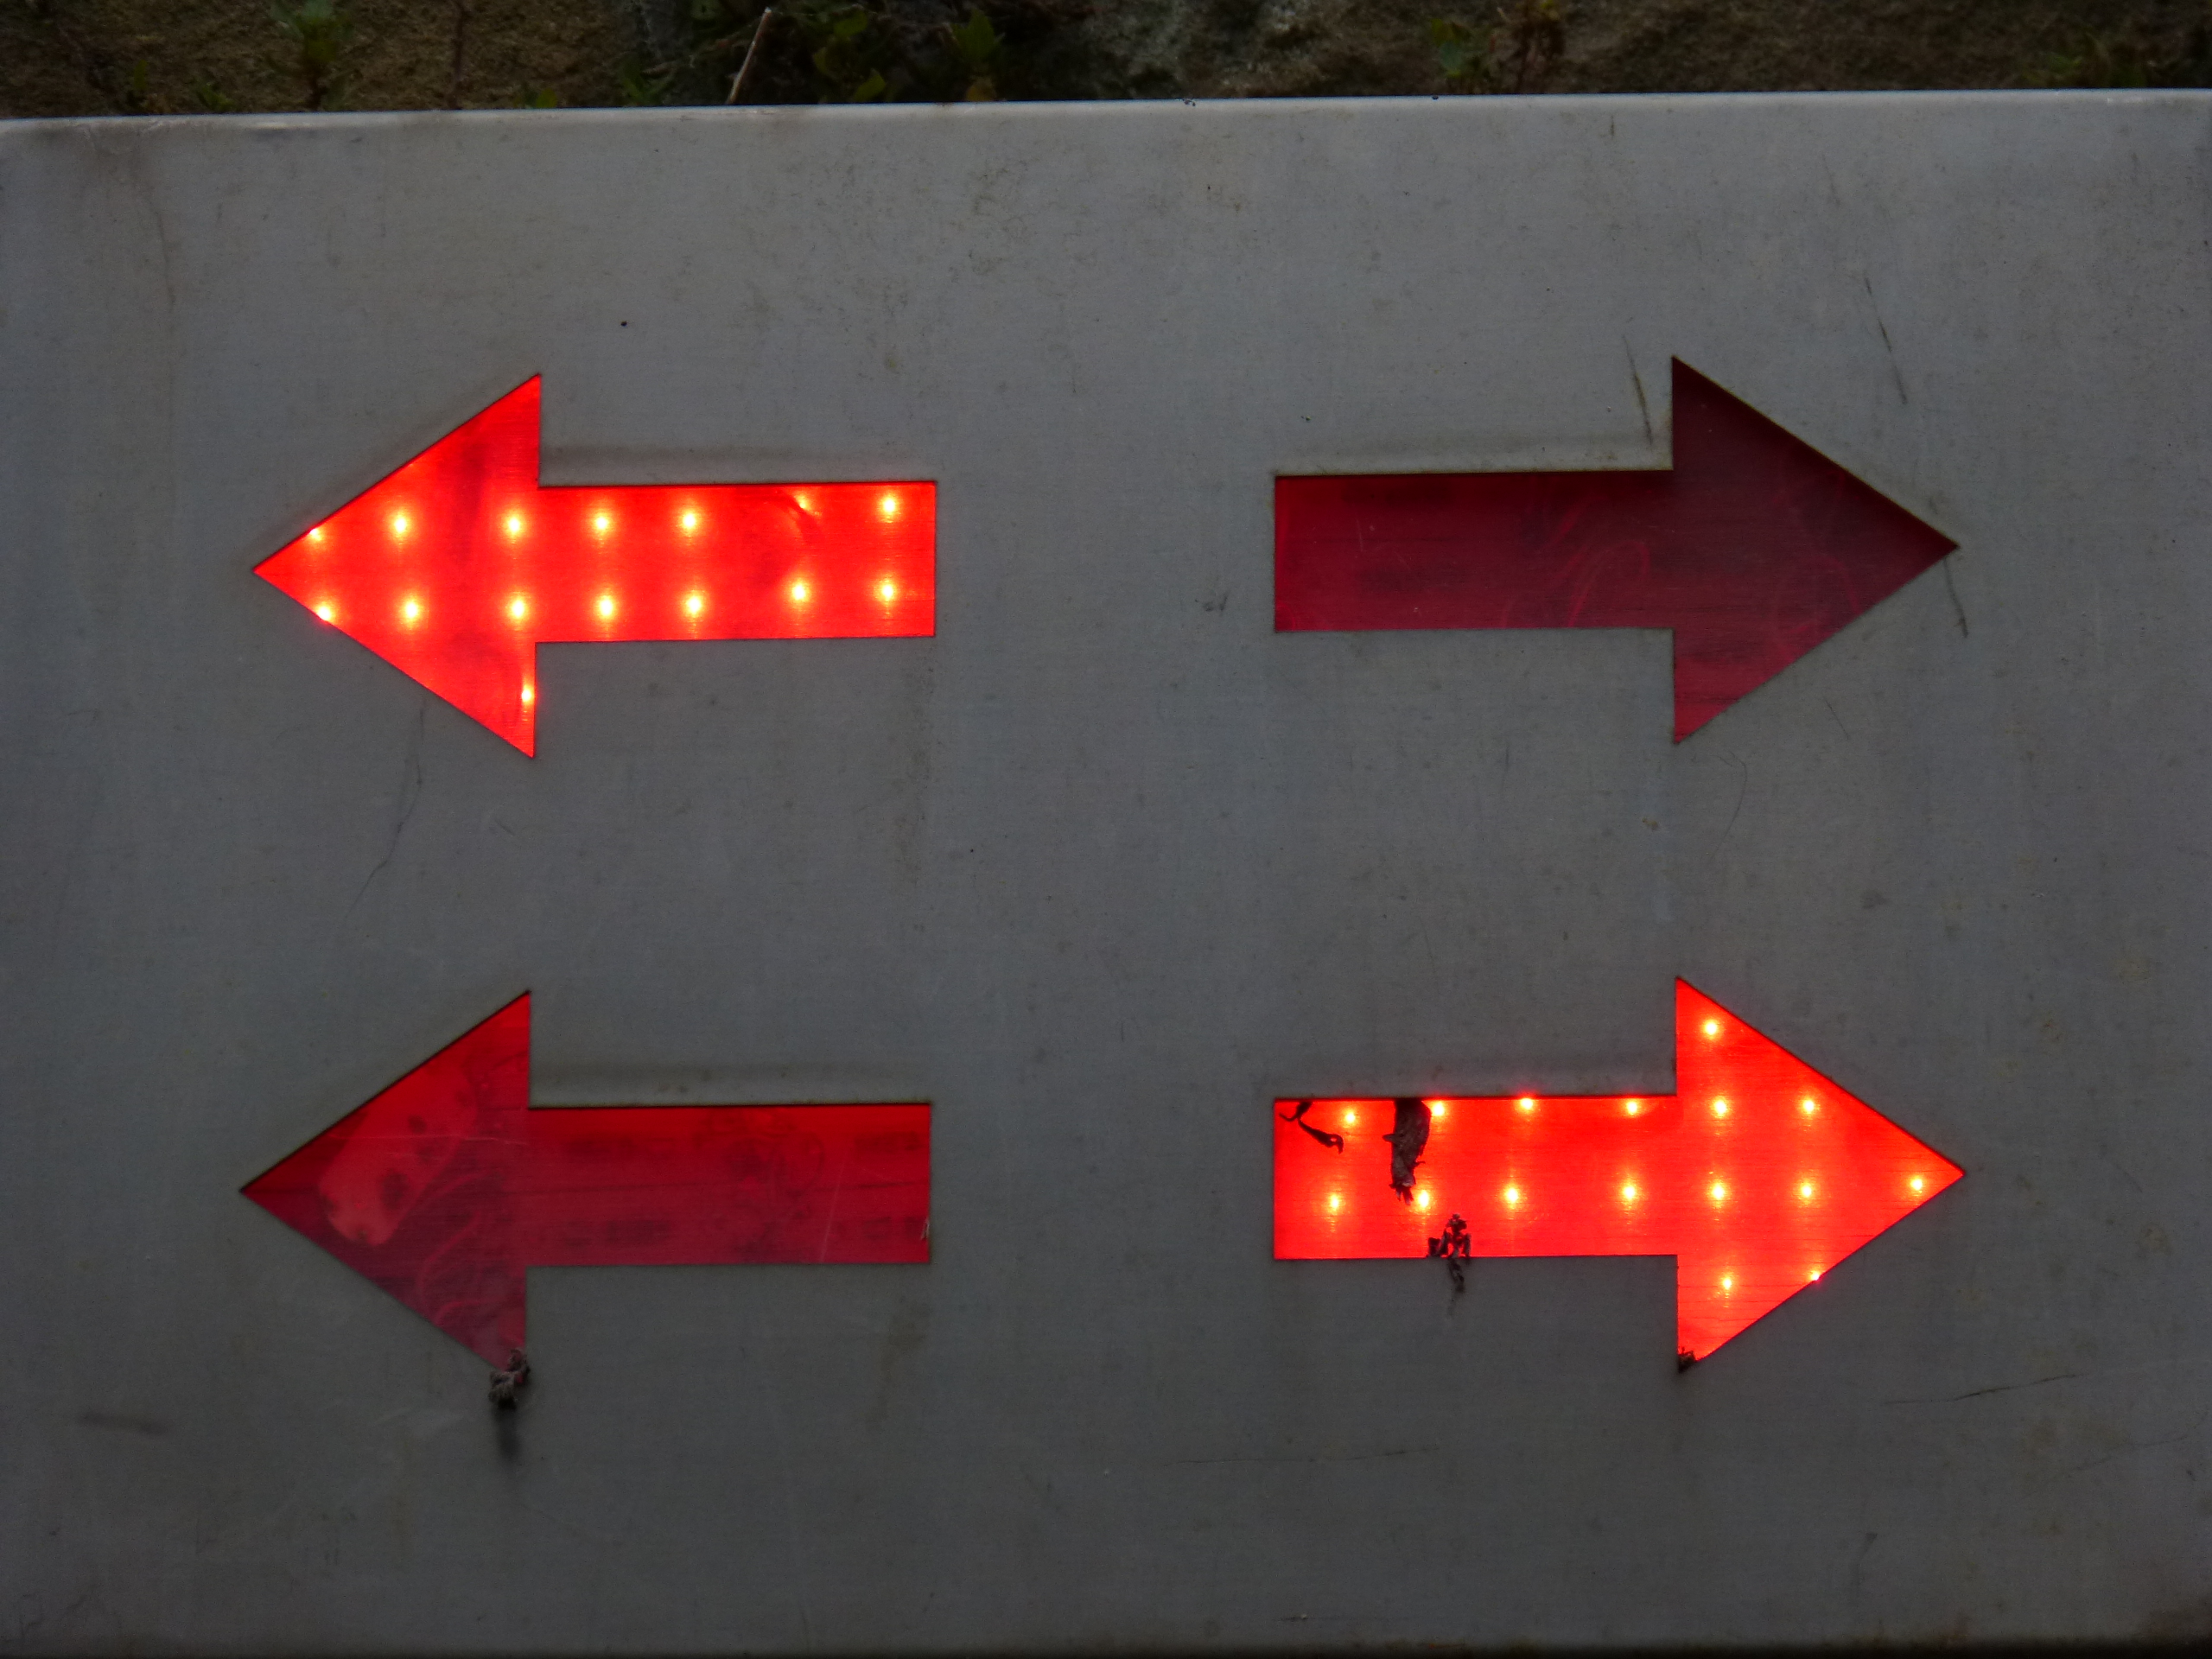
direction, red, angle, triangle, font